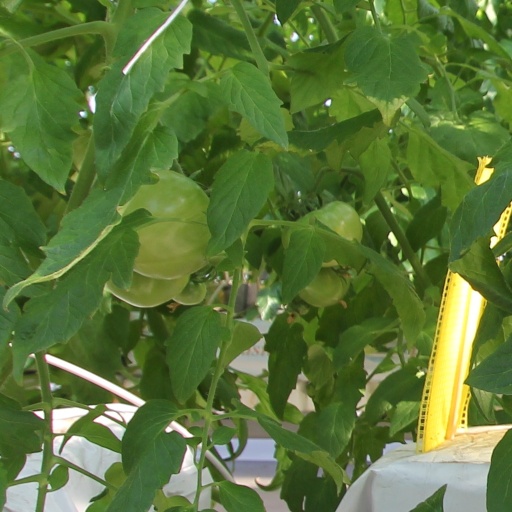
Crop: tomato